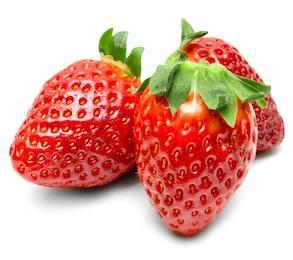
Label: Strawberry